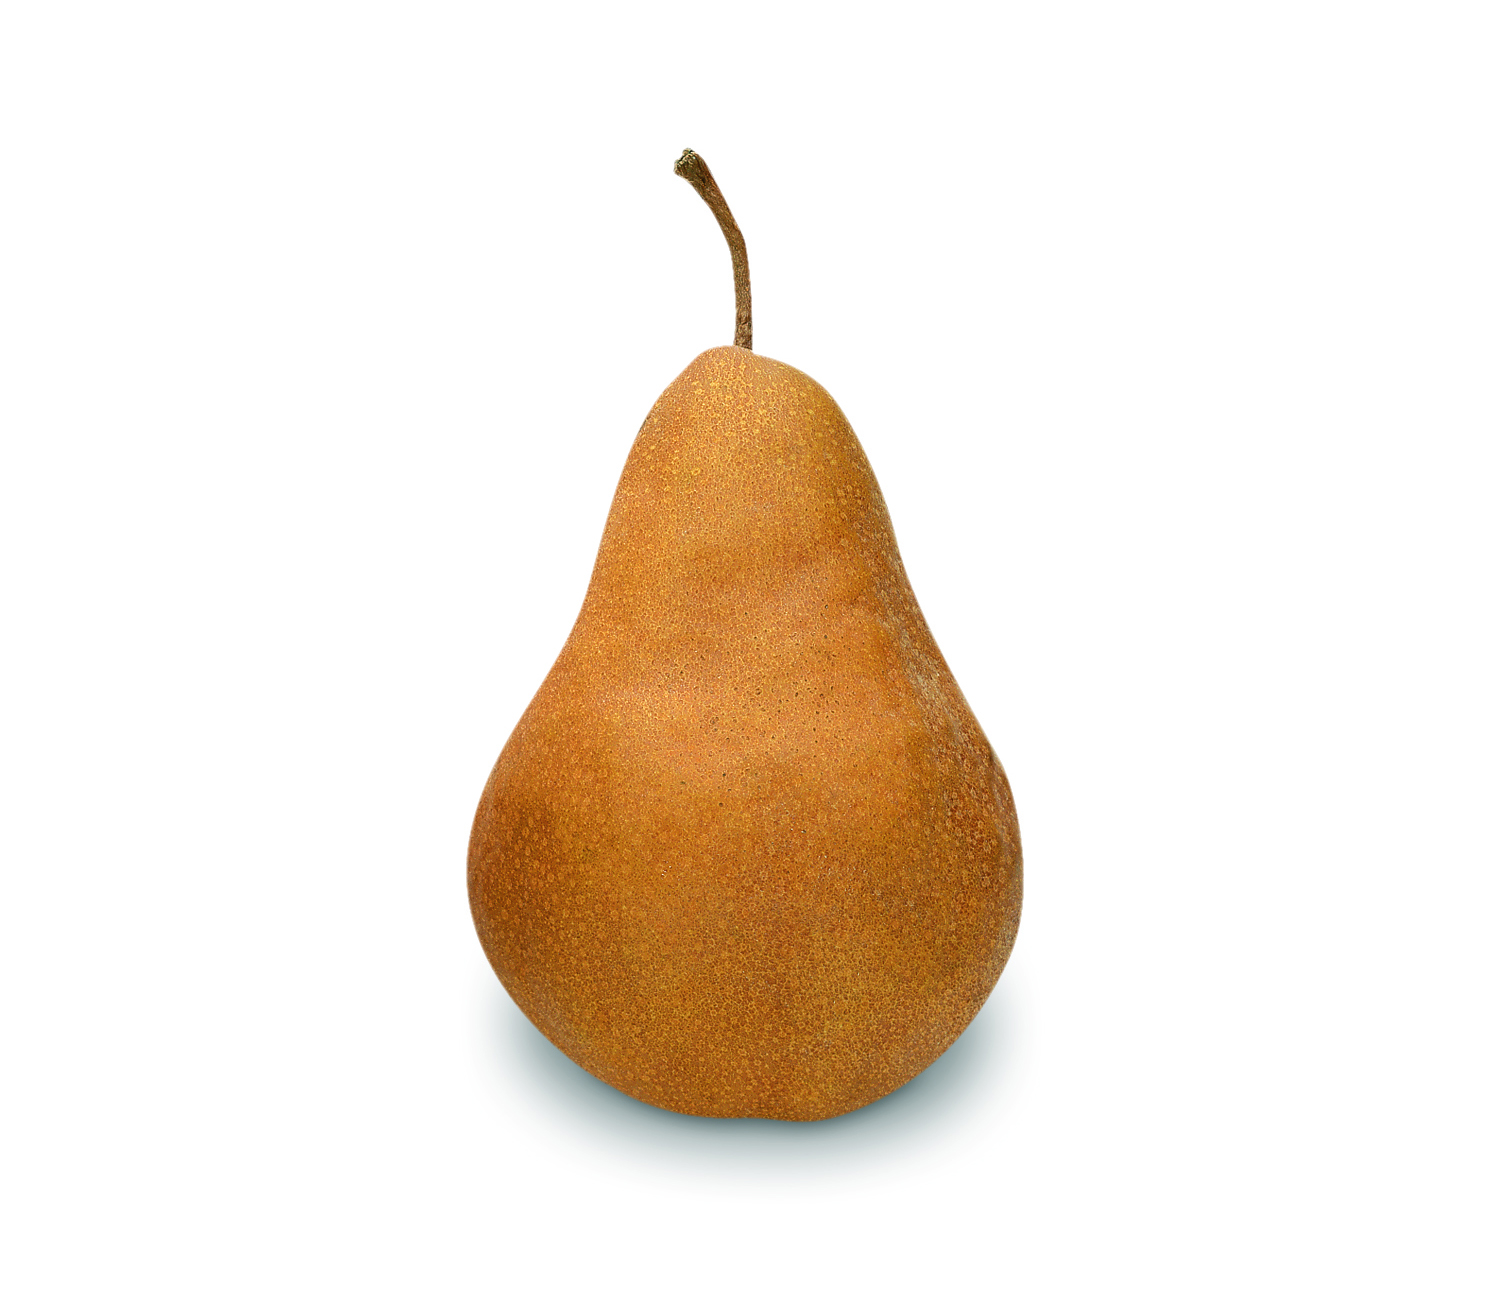
Label: Pear